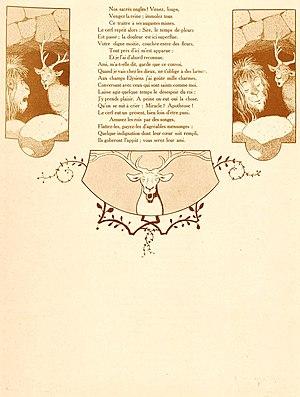
Les Obsèques de la Lionne est la quatorzième fable du livre VIII des Fables de Jean de La Fontaine, située dans le deuxième recueil des Fables de La Fontaine, et éditée pour la première fois en 1678.